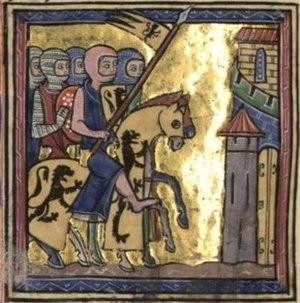
Bohémond III et Raymond III à Jérusalem